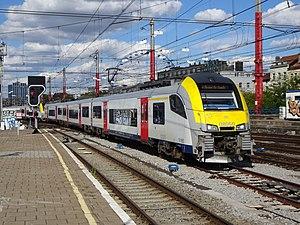
Le train S2 3688 (Louvain - Braine-le-Comte) arrive en gare de Bruxelles-Midi voie 17
La Belgique dispose d’un réseau ferroviaire très étendu. La première ligne de chemin de fer exploitée par le secteur public de l’Europe continentale fut mise en service le 5 mai 1835 entre Bruxelles-Allée verte et Malines.